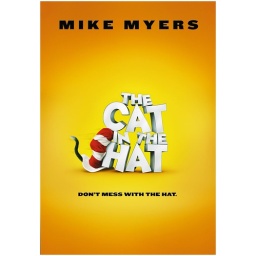
The cat in the hat - 80